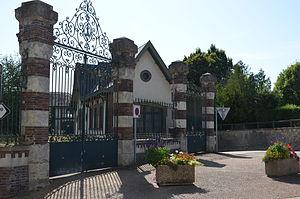
Entrée de l'usine avec, en arrière-plan, la crèche pour les enfants des ouvriers.
L'usine Abadie est une ancienne fabrique de papier à cigarette, fondée en 1866 et fermée en 1975, située au Theil-sur-Huisne, dans le département français de l'Orne. Elle est située à l'entrée du village, route de Ceton, le long de l'Huisne.